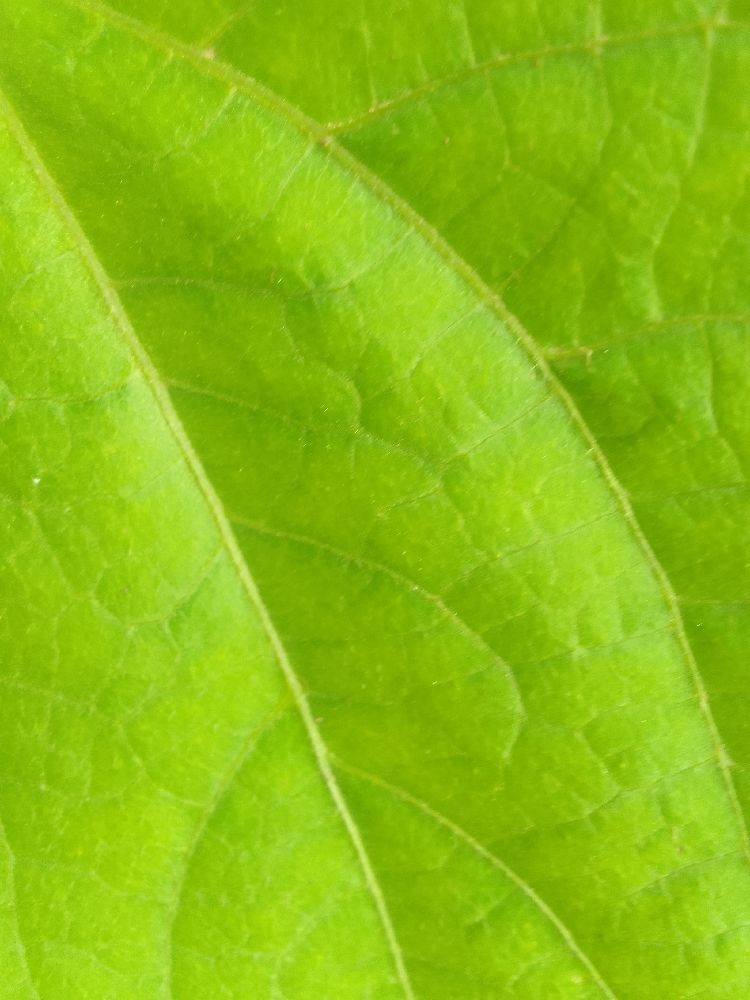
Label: healthy